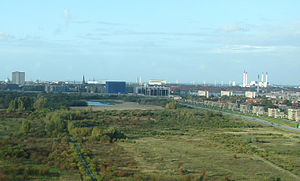
Amager Vest
Vue mod Amager Vest
Vue mod den københavnske bydel, Amager Vest.
Amager Vest er en administrativ bydel i København på den nordvestlige del af Amager. Bydelen blev skabt i efteråret 2007 og svarer med 19,18 km² i areal til opstillingskredsen Sundbyvesterkredsen. Amager Vest har 61.658 indbyggere.